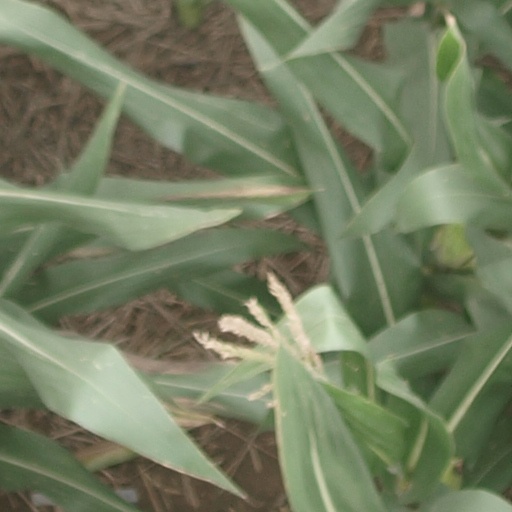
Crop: maize; corn